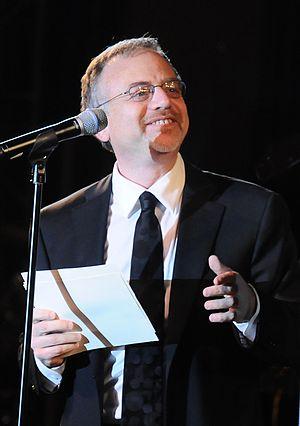
Marc Shaiman est un compositeur, acteur, scénariste et producteur américain, né le 22 octobre 1959 à Newark.